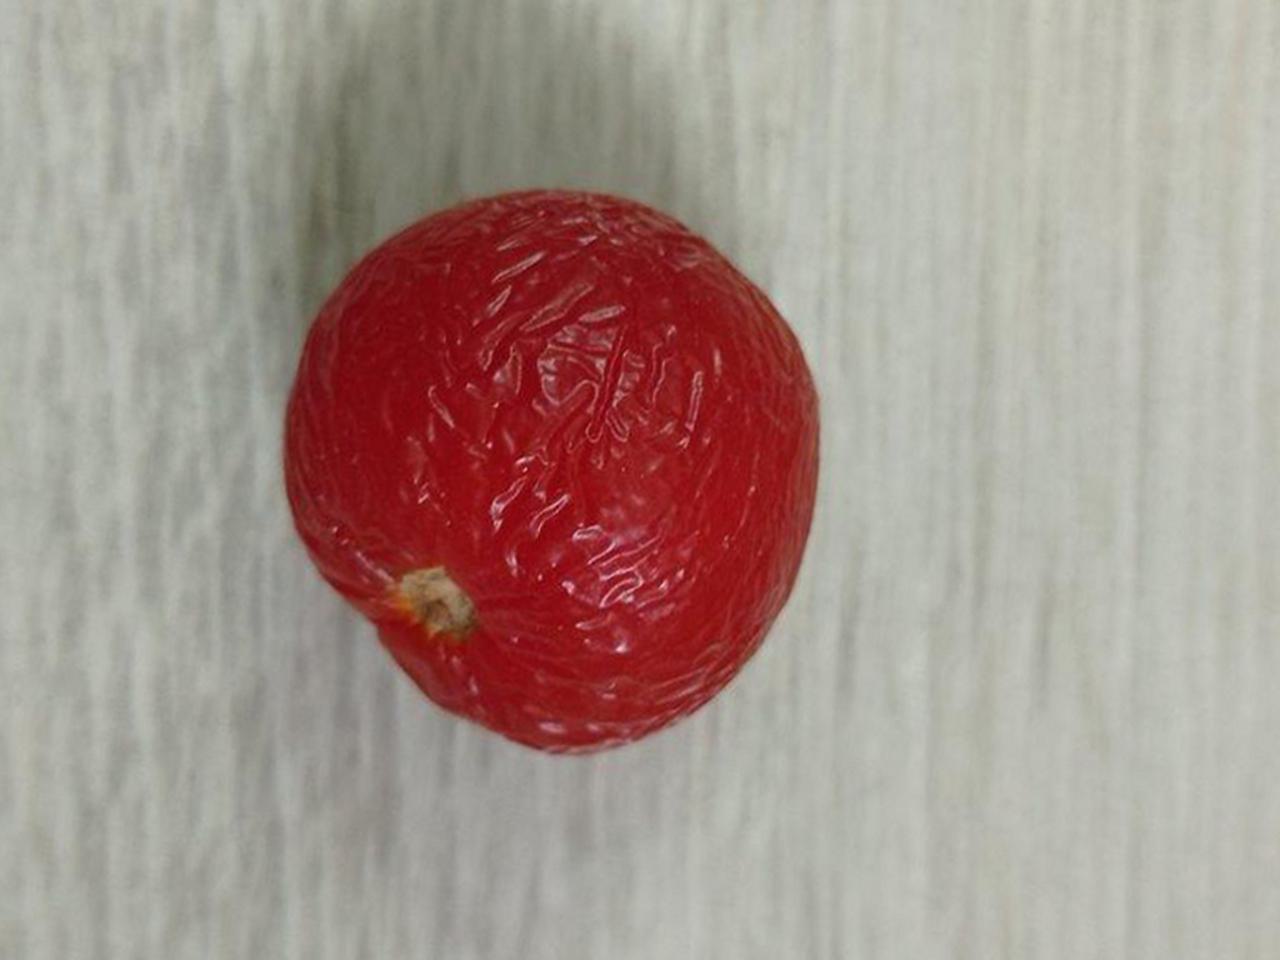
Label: Rotten